Reswehera

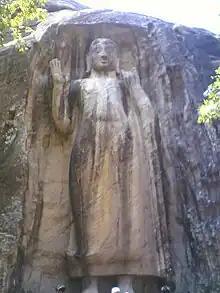
Gautama Buddha statue, built in the 4th Century AD

Reswehera Rajamaha Vihara is an ancient temple which was built by the king Devanampiya Tissa (307BC-267BC) situated in North Western Province in Sri Lanka.